Avadon 3: The Warborn

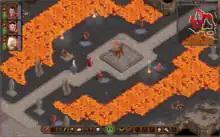
Screenshot of "Avadon 3: The Warborn".

"Avadon 3: The Warborn" is a single-player role-playing video game. The player assumes the role of a Blademaster, a Shadowwalker, a Shaman, a Sorcerer, or a Tinkermage (a new class added in Avadon 2). Later, the player can recruit two other characters (from the same set of five classes) and embark on missions assigned by the leaders of Avadon.